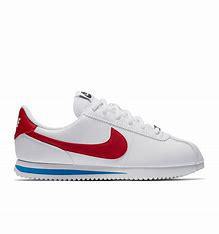
Brand: Nike
Model: Cortez Basic SL